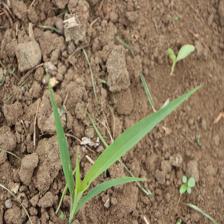
Label: Sorghum